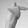
ASL letter: T